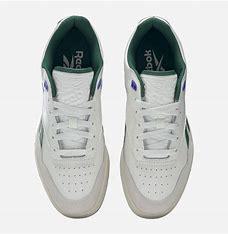
Brand: Reebok
Model: BB 4000 Ii